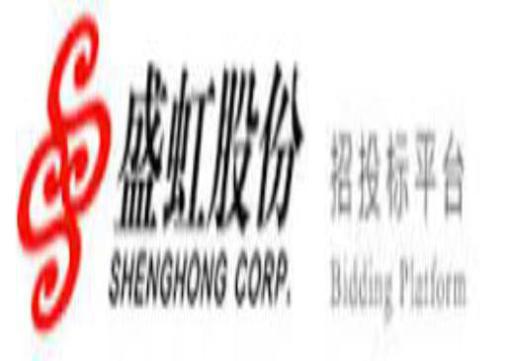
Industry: Others